Thalassemia

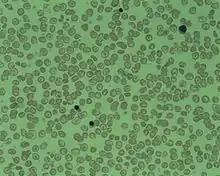
Peripheral blood film from a person with delta-beta thalassemia

Thalassemias are a group of inherited blood disorders that manifest as the production of reduced hemoglobin. Symptoms depend on the type of thalassemia and can vary from none to severe, including death. Often there is mild to severe anemia (low red blood cells or hemoglobin), as thalassemia can affect the production of red blood cells and also affect how long the red blood cells live. Symptoms include tiredness, pallor, bone problems, an enlarged spleen, jaundice, pulmonary hypertension, and dark urine. A child's growth and development may be slower than normal.